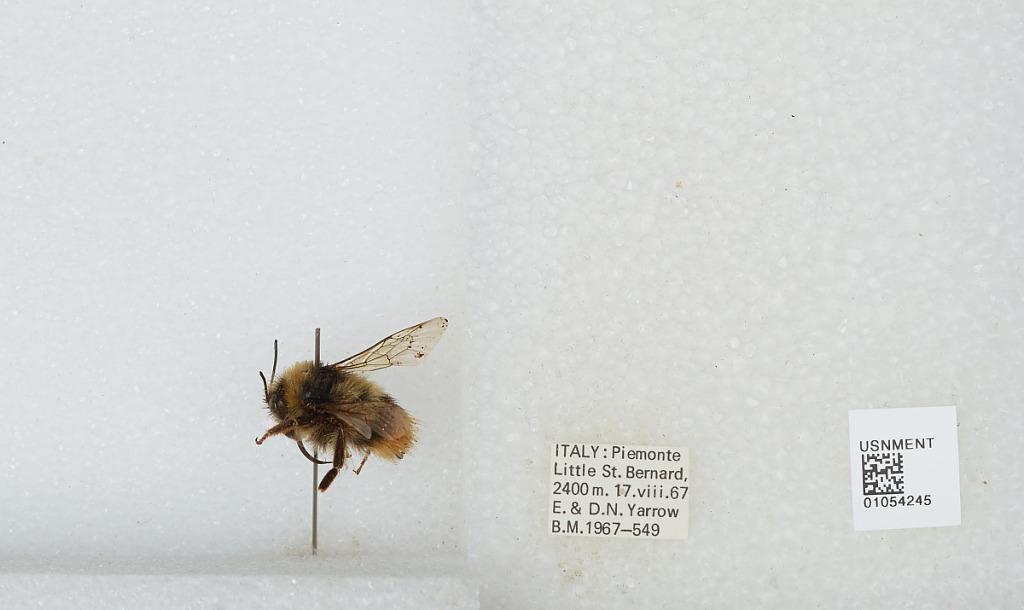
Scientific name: Bombus sp.
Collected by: E. Yarrow & D. Yarrow
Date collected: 1967-8-17
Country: Italy
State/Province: Piedmont
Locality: Little St. Bernard